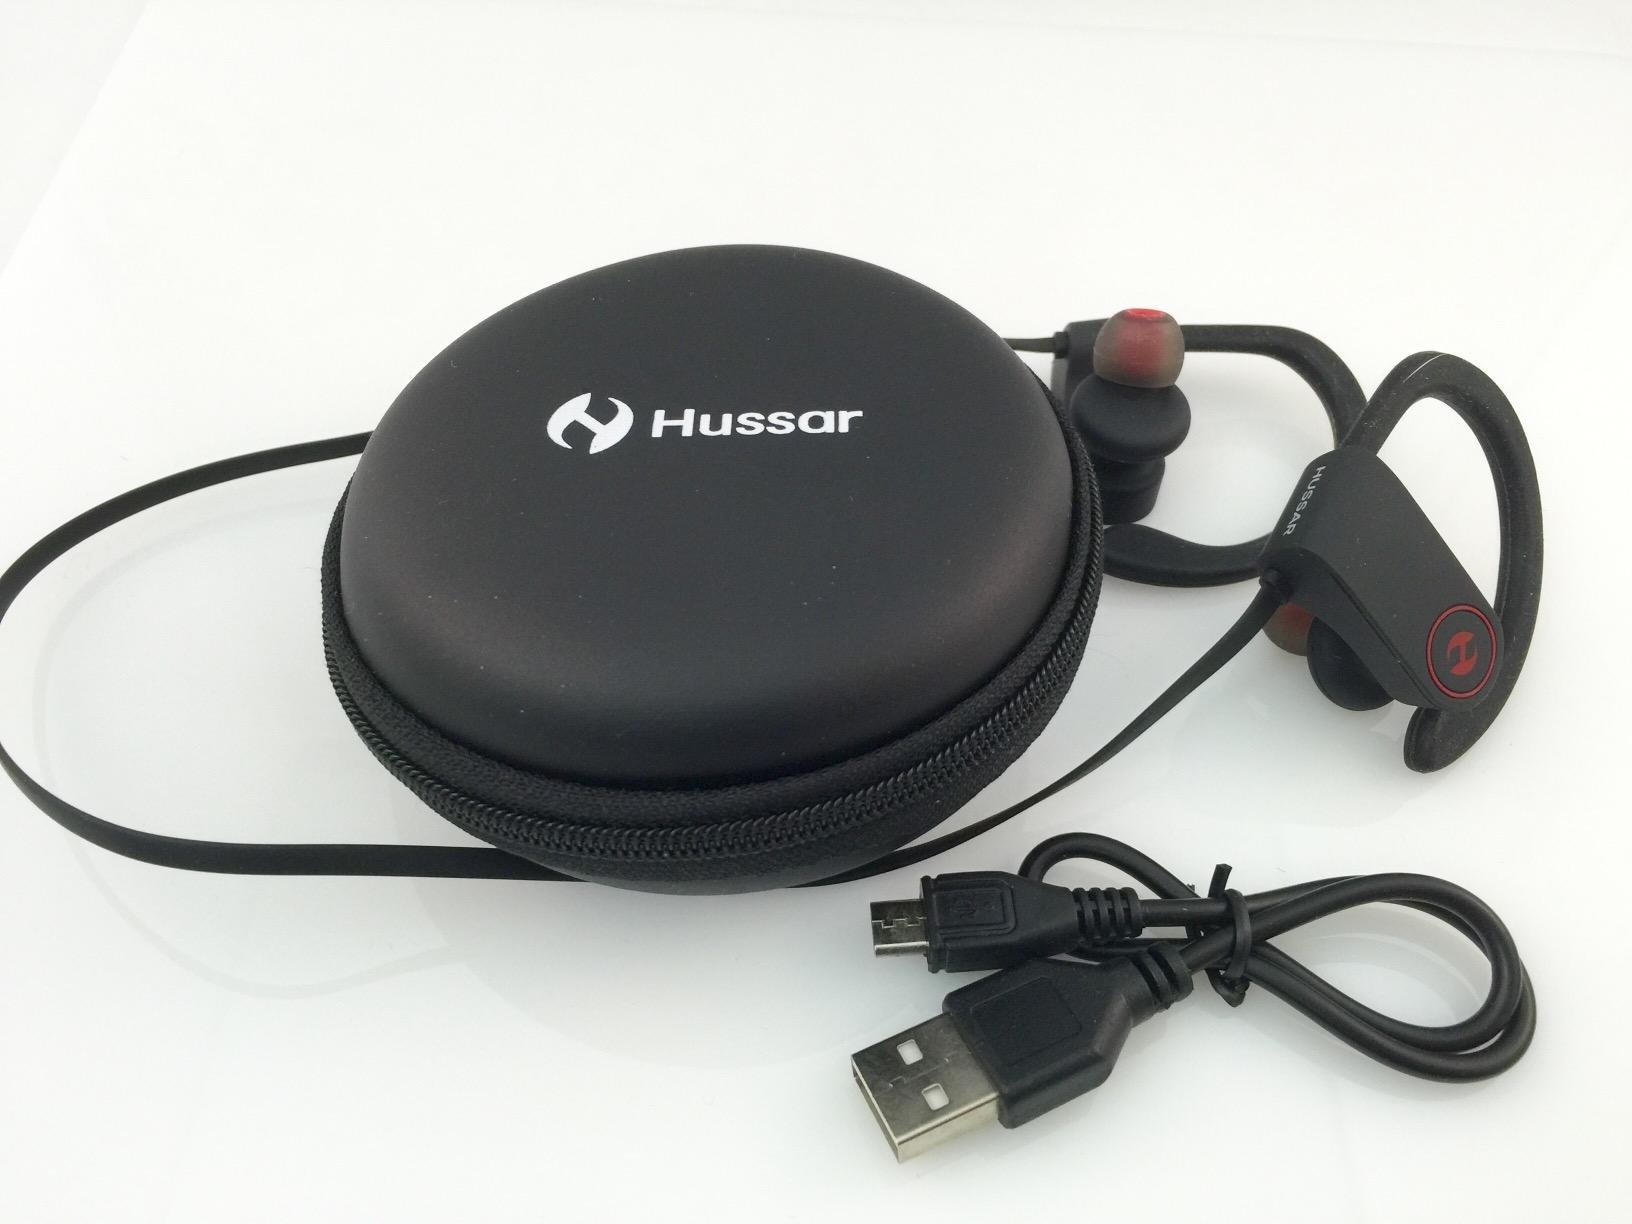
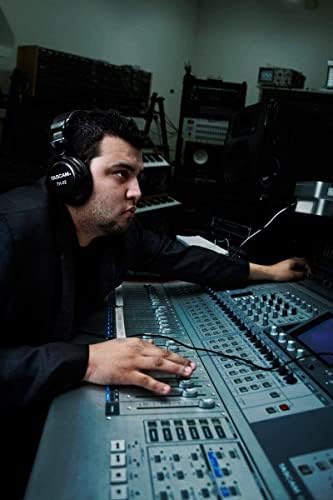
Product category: headphones
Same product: no